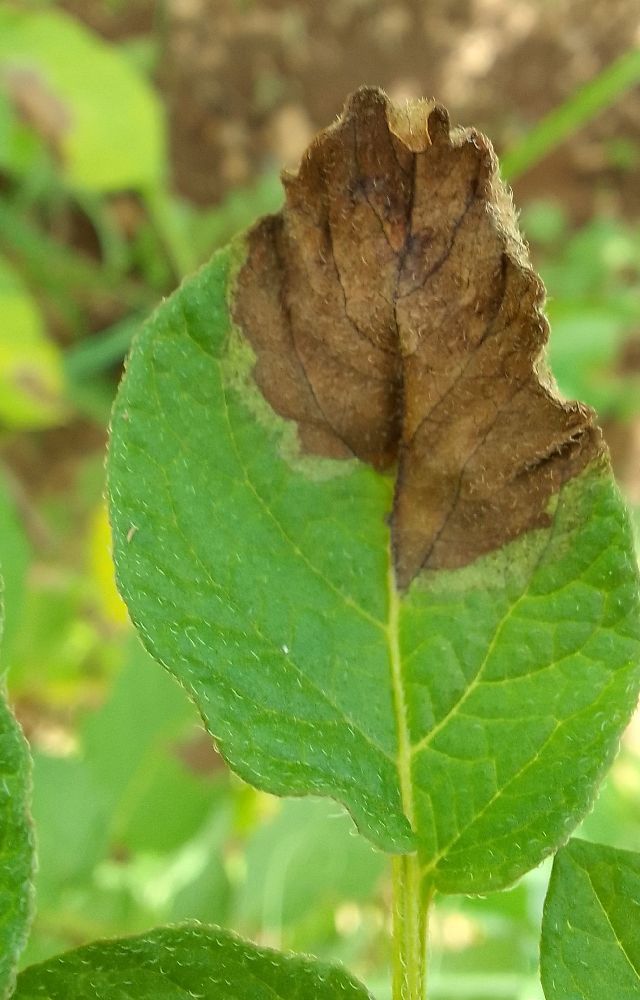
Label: Late blight